Georg Karl Ignaz von Fechenbach zu Laudenbach

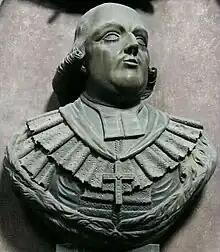
Epitaph in Würzburger Dom

Georg Karl Ignaz "Freiherr" von Fechenbach zu Laudenbach (1749–1808) was the last Prince-Bishop of Würzburg, holding office from 1795 until 1803, when the Prince-Bishopric of Würzburg was mediatised to the Electorate of Bavaria. He continued to serve as Bishop of Würzburg, though without temporal power, until his death. He was also Bishop of Bamberg from 1805 until his death.